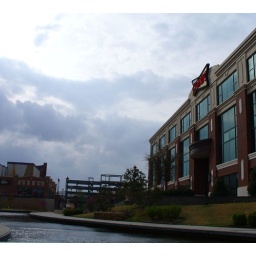
The Sonic Headquarters building on the right, next to the river in Bricktown.